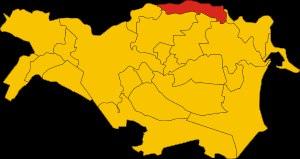
Berra est une commune italienne d'environ 5 300 habitants située dans la province de Ferrare dans la région Émilie-Romagne dans le Nord de l'Italie.